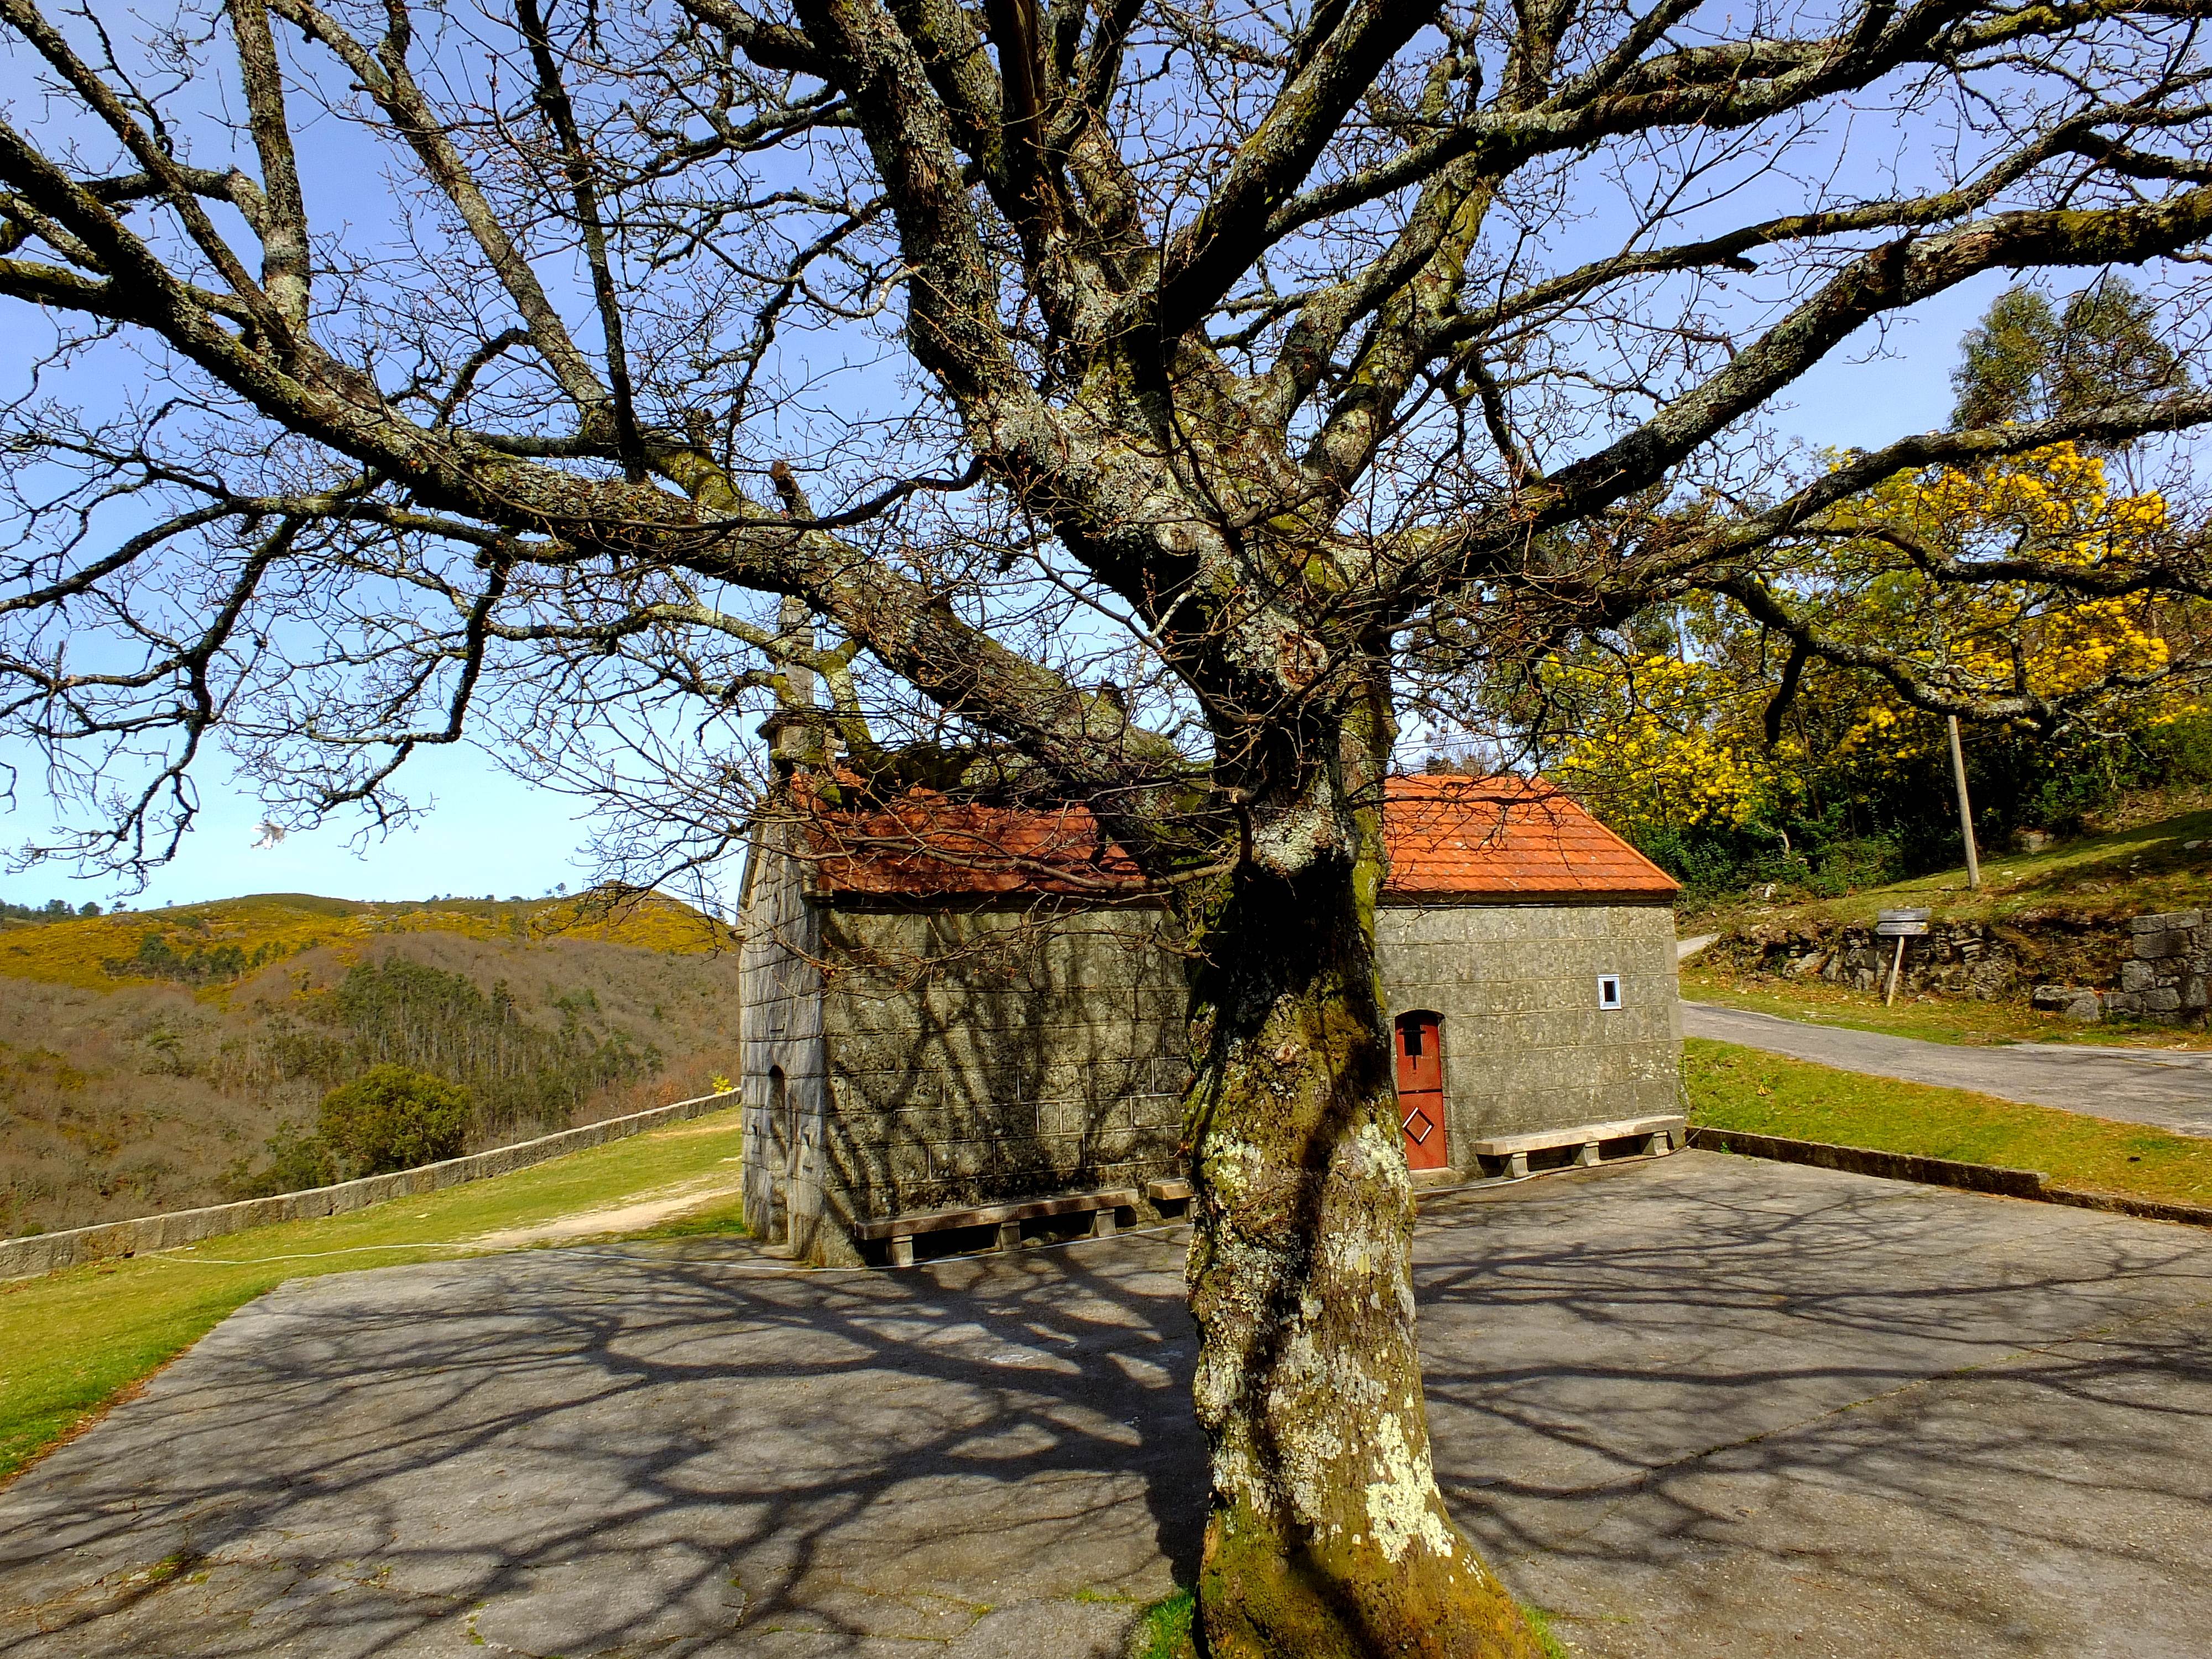
landscape, tree, nature, branch, plant, leaf, flower, spring, autumn, park, garden, season, spain, galicia, pontevedra, paisajes, woodland, espana, ggl1, gaby1, fujifilmxs1, barbeira, rural area, pontevedragaliciaespa a, woody plant